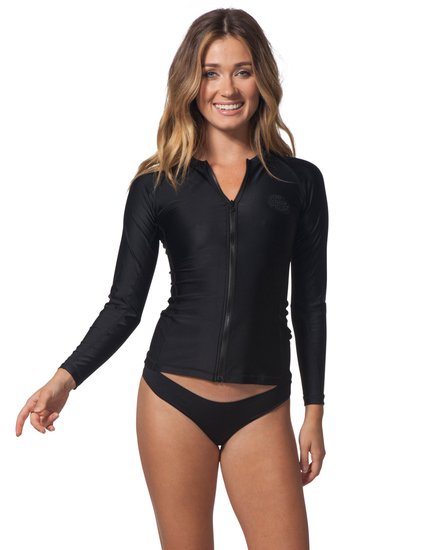
Gender: women